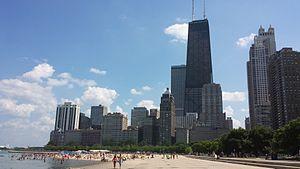
Streeterville est un quartier situé dans le secteur de Near North Side à Chicago. Le quartier est délimité par la rivière Chicago au sud, le Magnificent Mile à l'ouest, et le lac Michigan au nord et à l'est. Selon la plupart des sources, la ville de Chicago reconnaît seulement une petite partie de cette zone comme étant Streeterville. Le quartier de New Eastside est situé juste au sud.